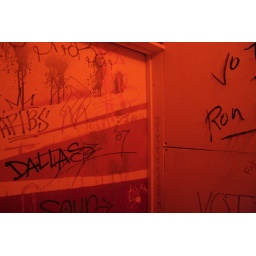
writing on the bathroom wall at Death by Audio